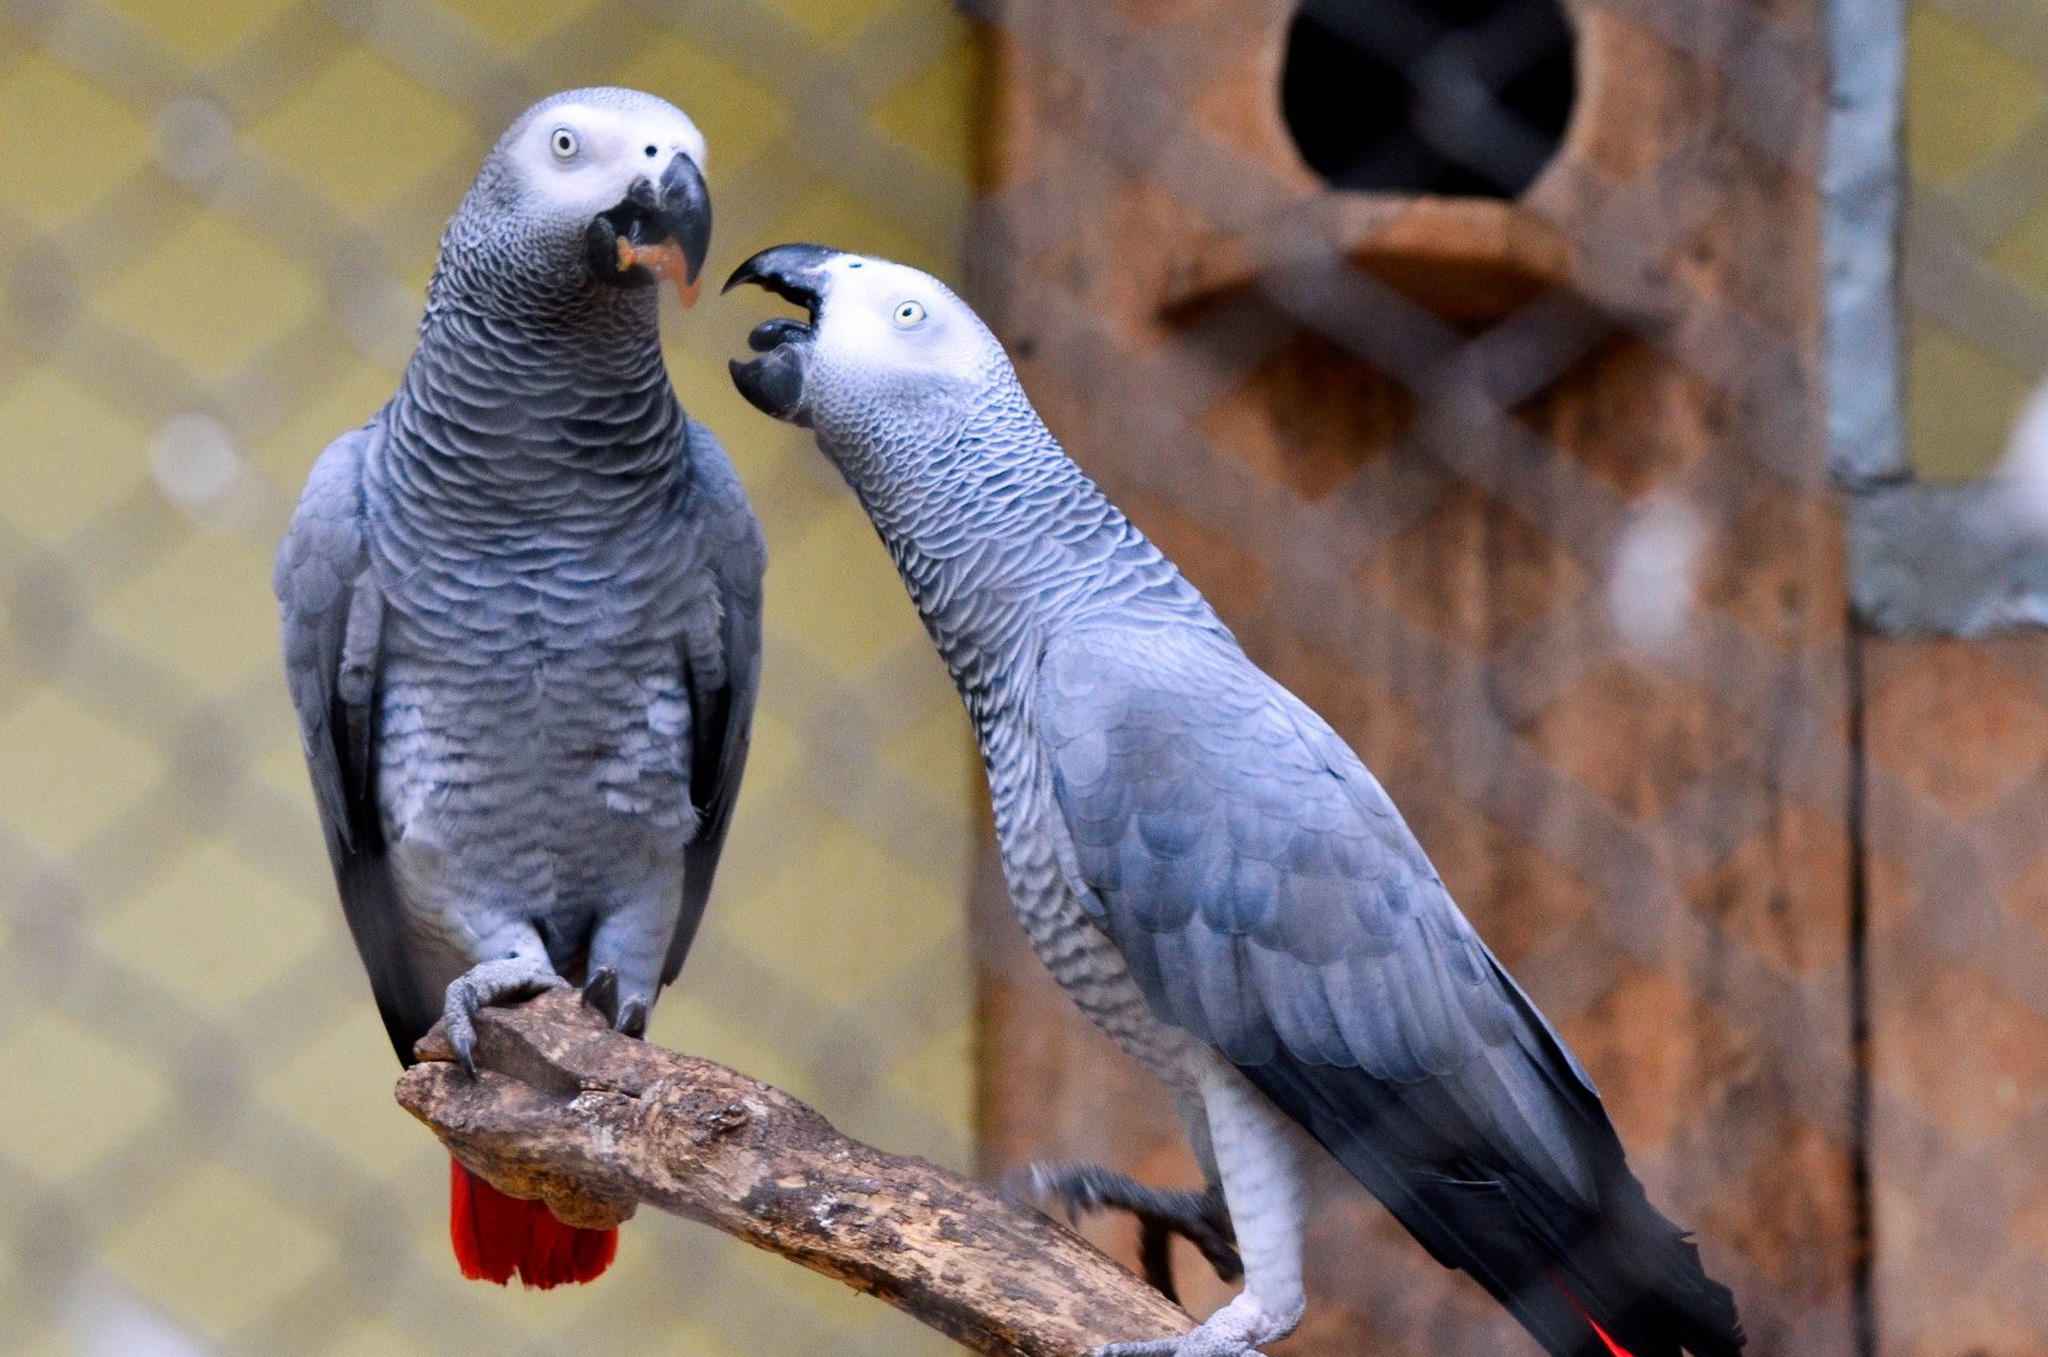
bird, wing, wildlife, love, zoo, beak, couple, romance, romantic, fauna, happy, vertebrate, love birds, pigeons and doves